Feng-le Park metro station

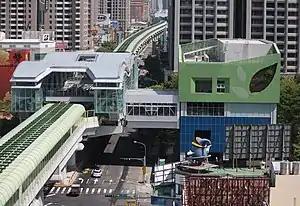

Feng-le Park is a metro station on the Green Line operated by Taichung Metro in Nantun District, Taichung, Taiwan.